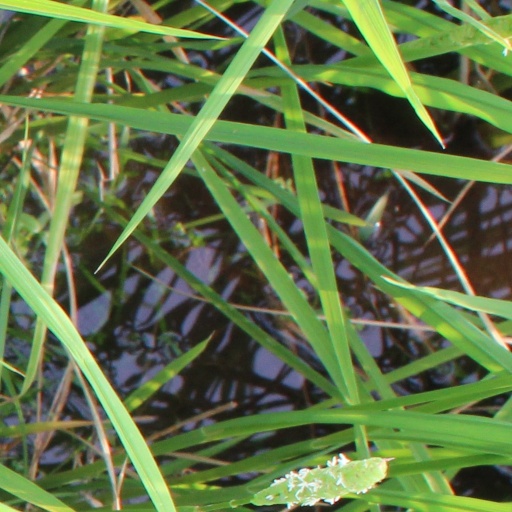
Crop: rice